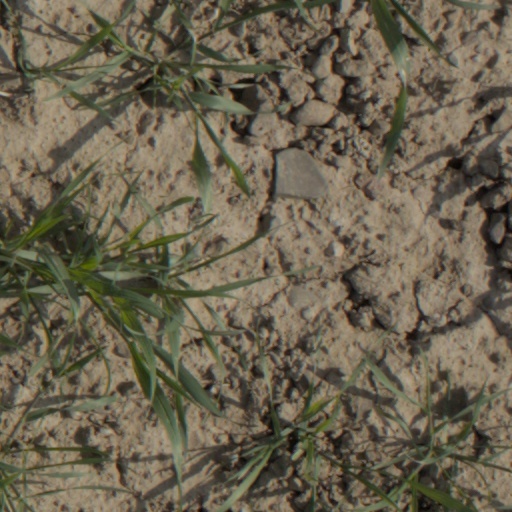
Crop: wheat